Old Ashton Historic District

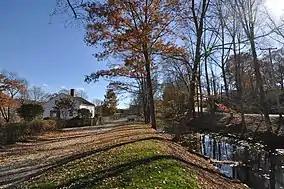
Kelley House and the Blackstone Canal

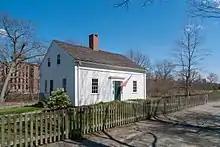
Captain Wilbur Kelly House Museum

The Old Ashton Historic District is a historic district encompassing an early 18th-century industrial area along Lower River Road in Lincoln, Rhode Island. It includes the site of the first textile mill in Lincoln, which was established in 1810–15, and whose original mill building no longer survives. The proprietors of the mill built a series of modest worker houses on Lower River Road, which are now separated from the mill site by a section of the Blackstone Canal. The only structure near the mill site is the Kelly House, built in the 1820s by Wilbur Kelly, one of the mill owners. The area is now a stopping point in Blackstone River Bikeway State Park, with interpretive signs explaining the area's history.